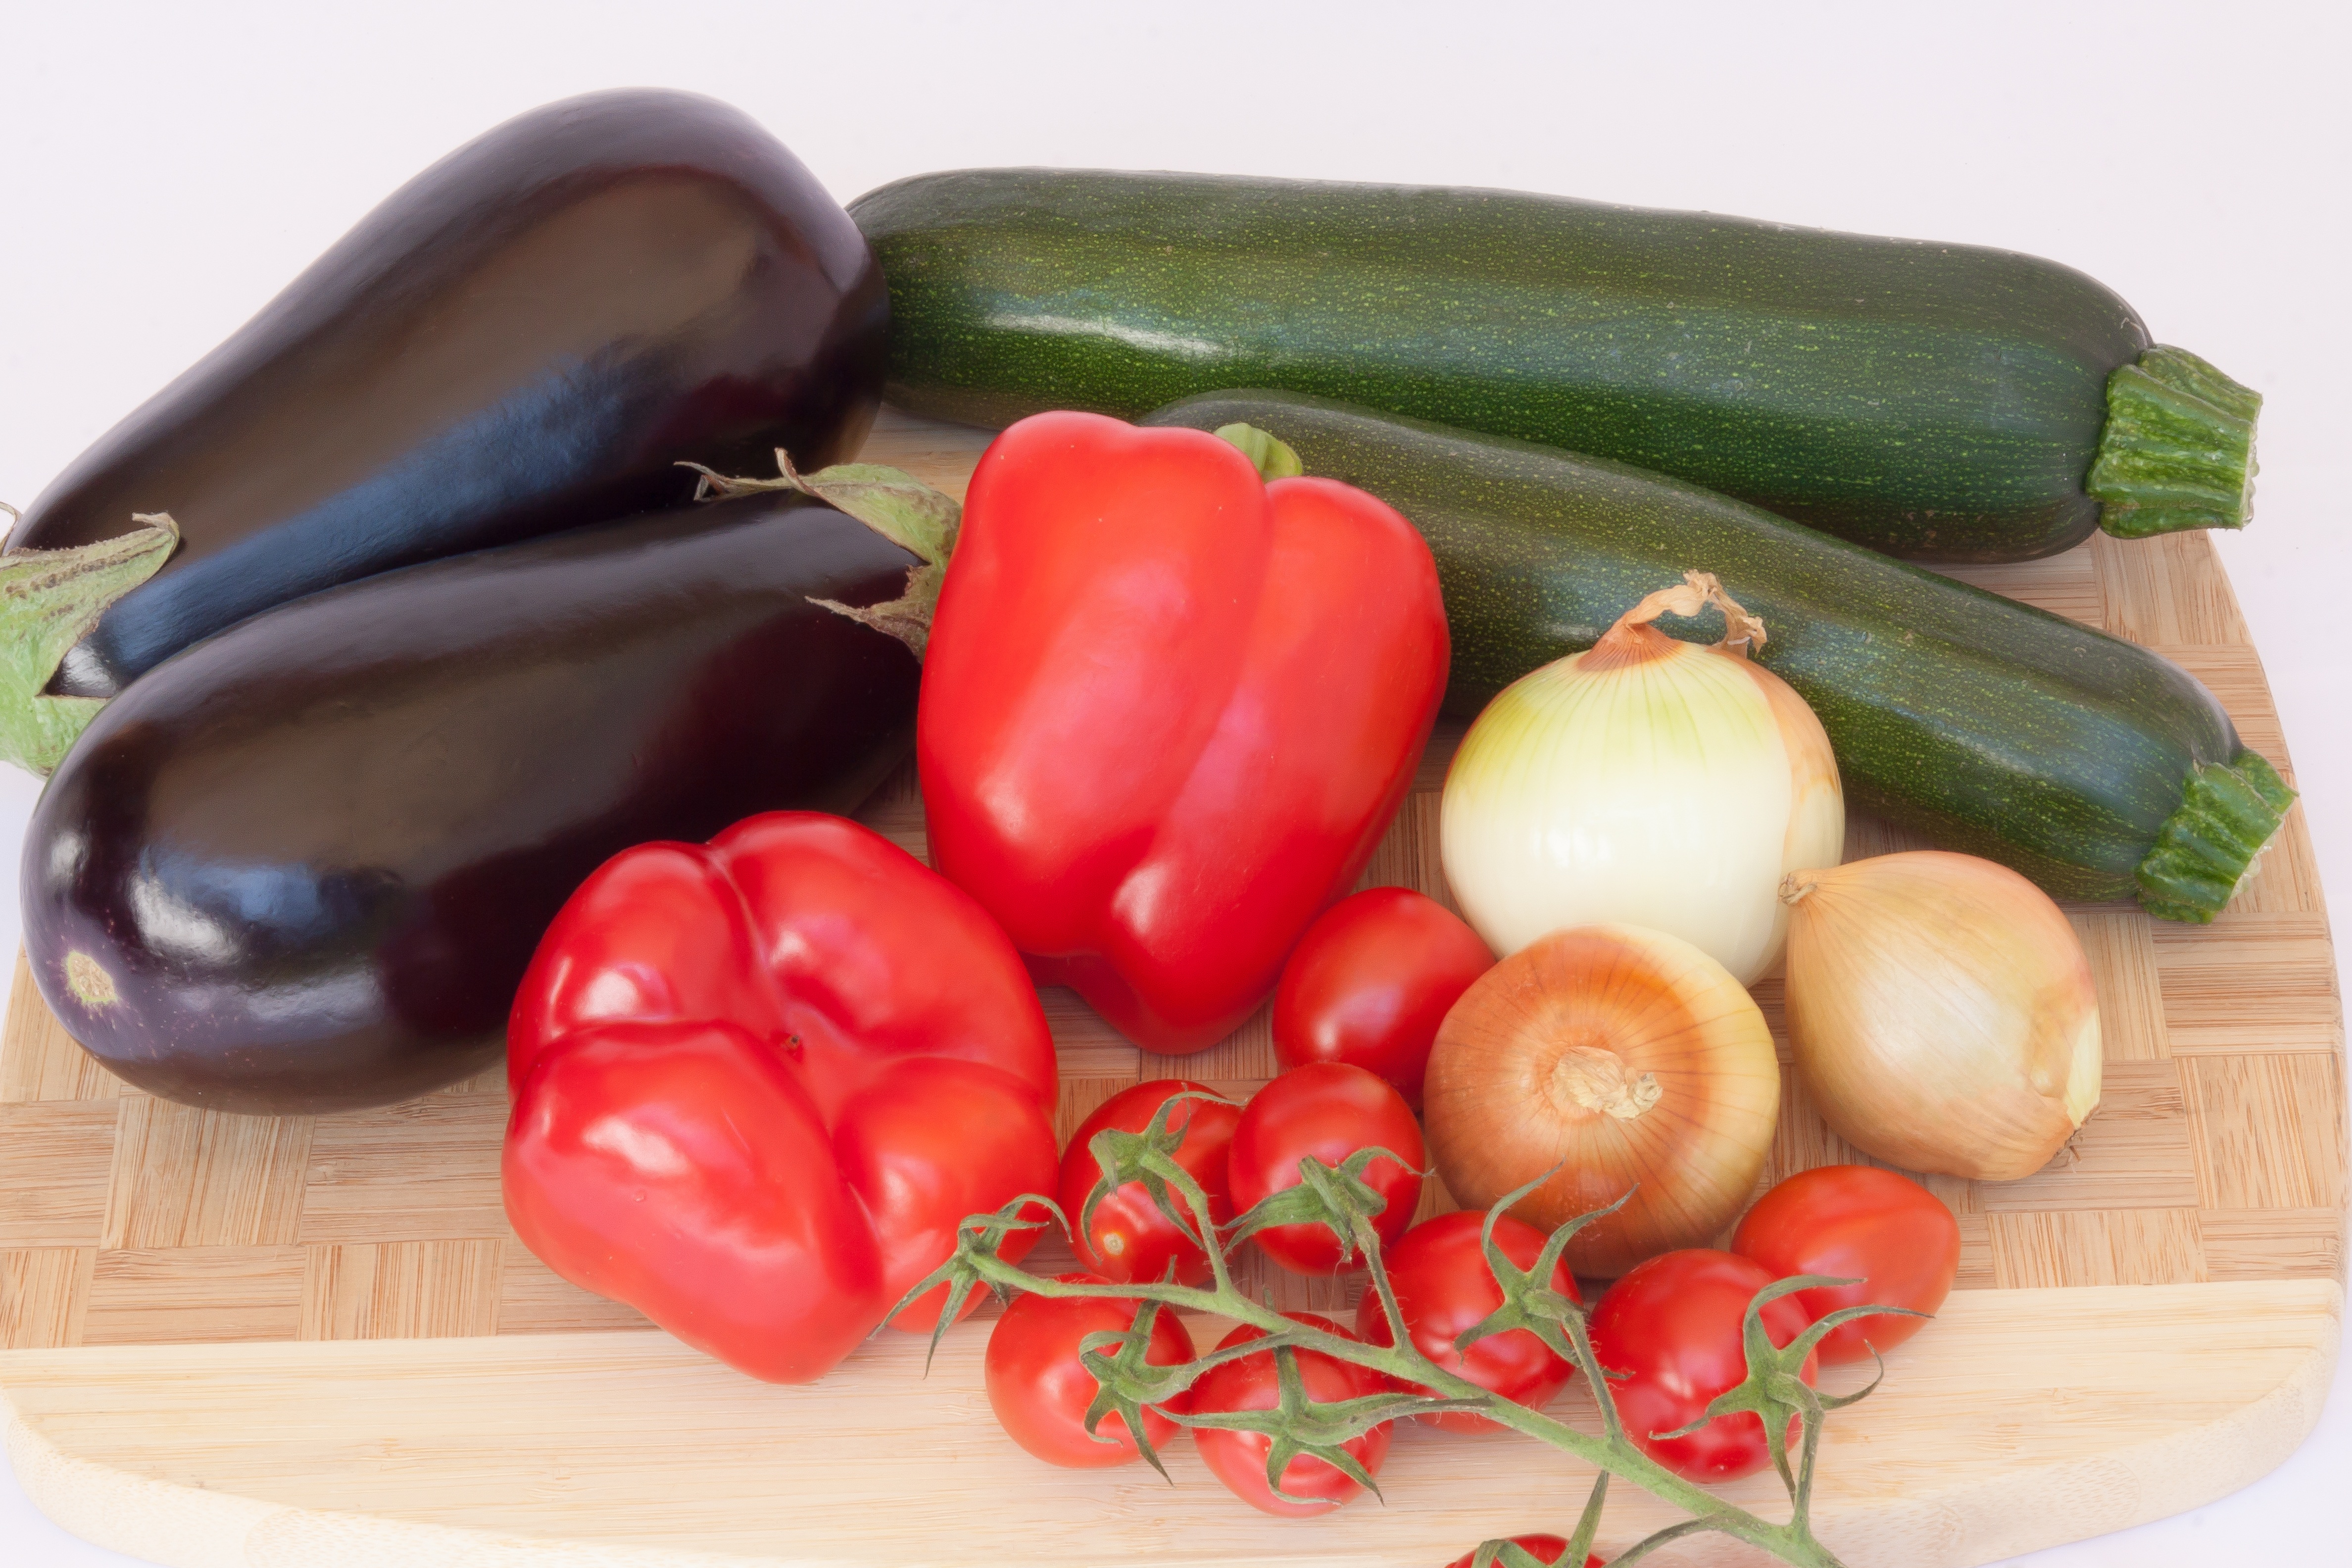
plant, fruit, food, green, red, produce, vegetable, kitchen, healthy, snack, eat, delicious, onion, cook, tomato, cut, vegetables, cutting board, zucchini, red pepper, paprika, eggplant, ingredients, bio, nibble, sweet peppers, flowering plant, bush tomato, garden pumpkin, land plant, bamboo board